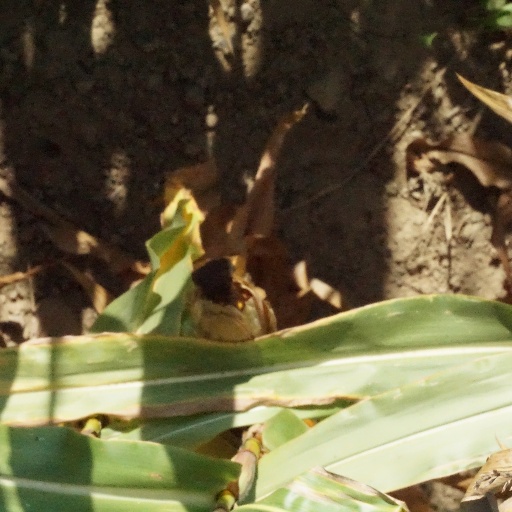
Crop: maize; corn